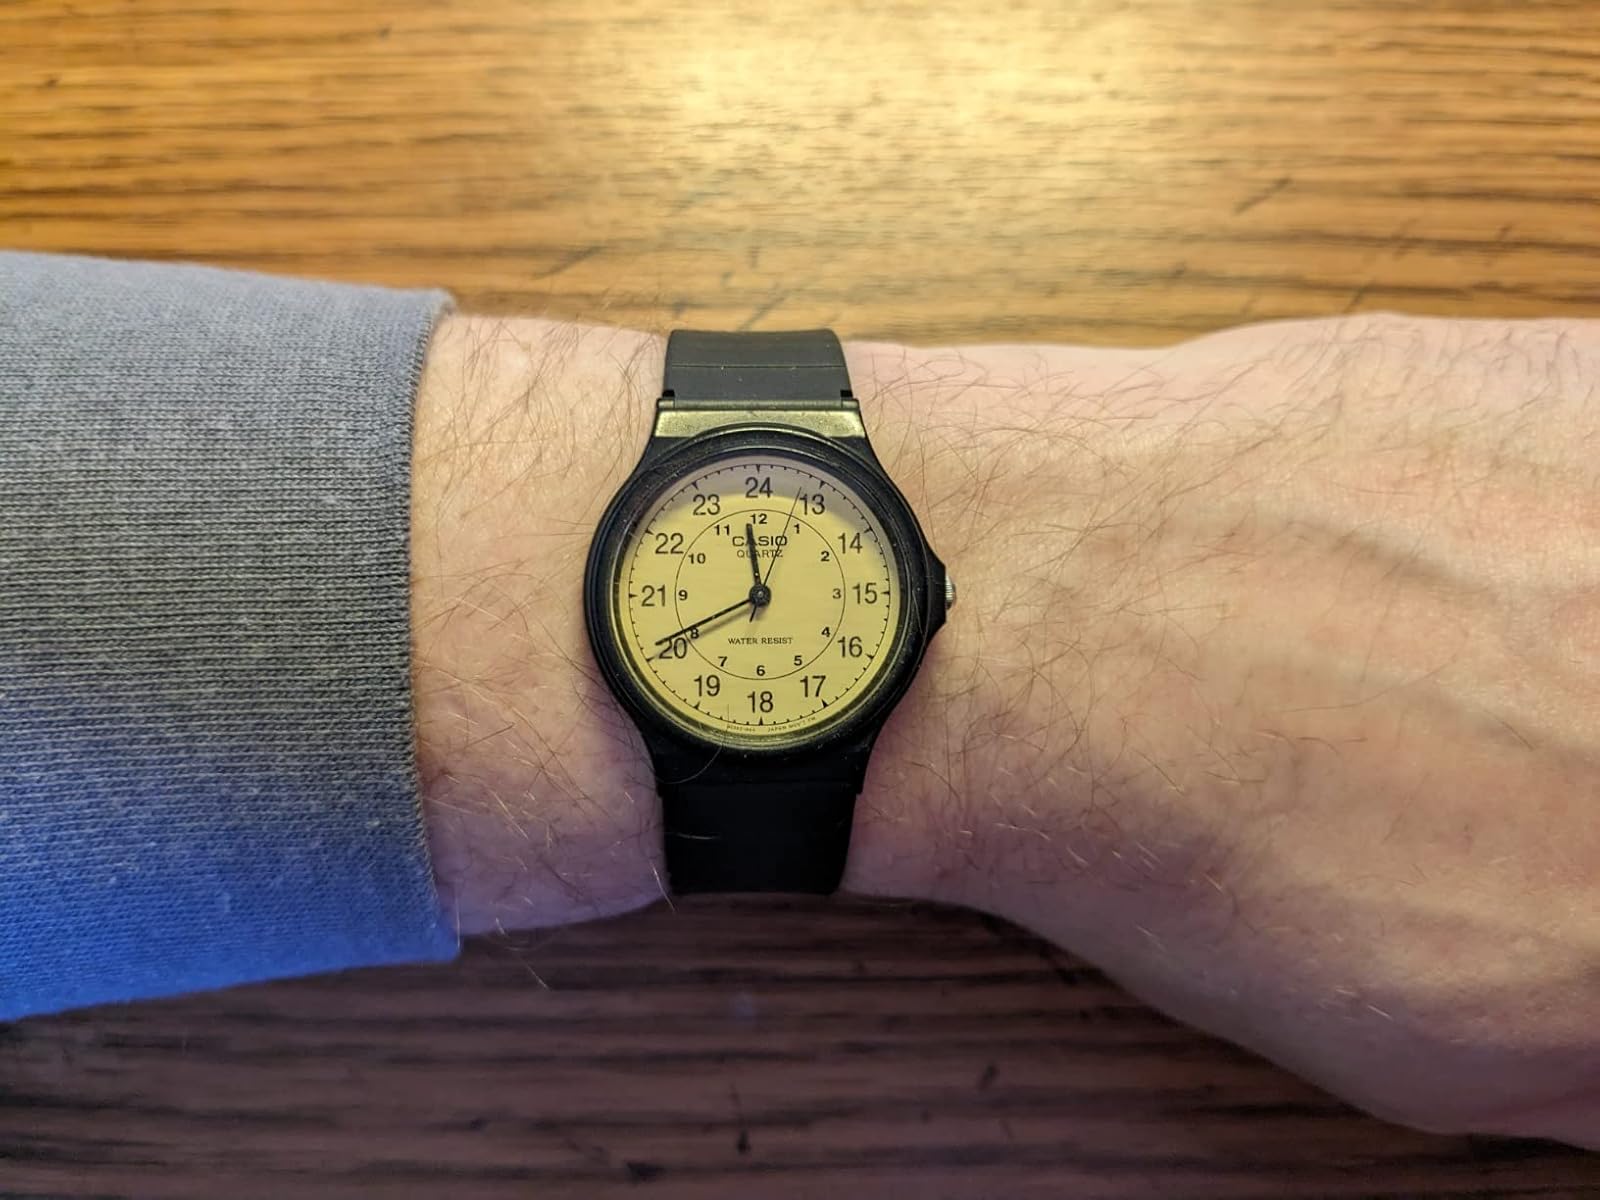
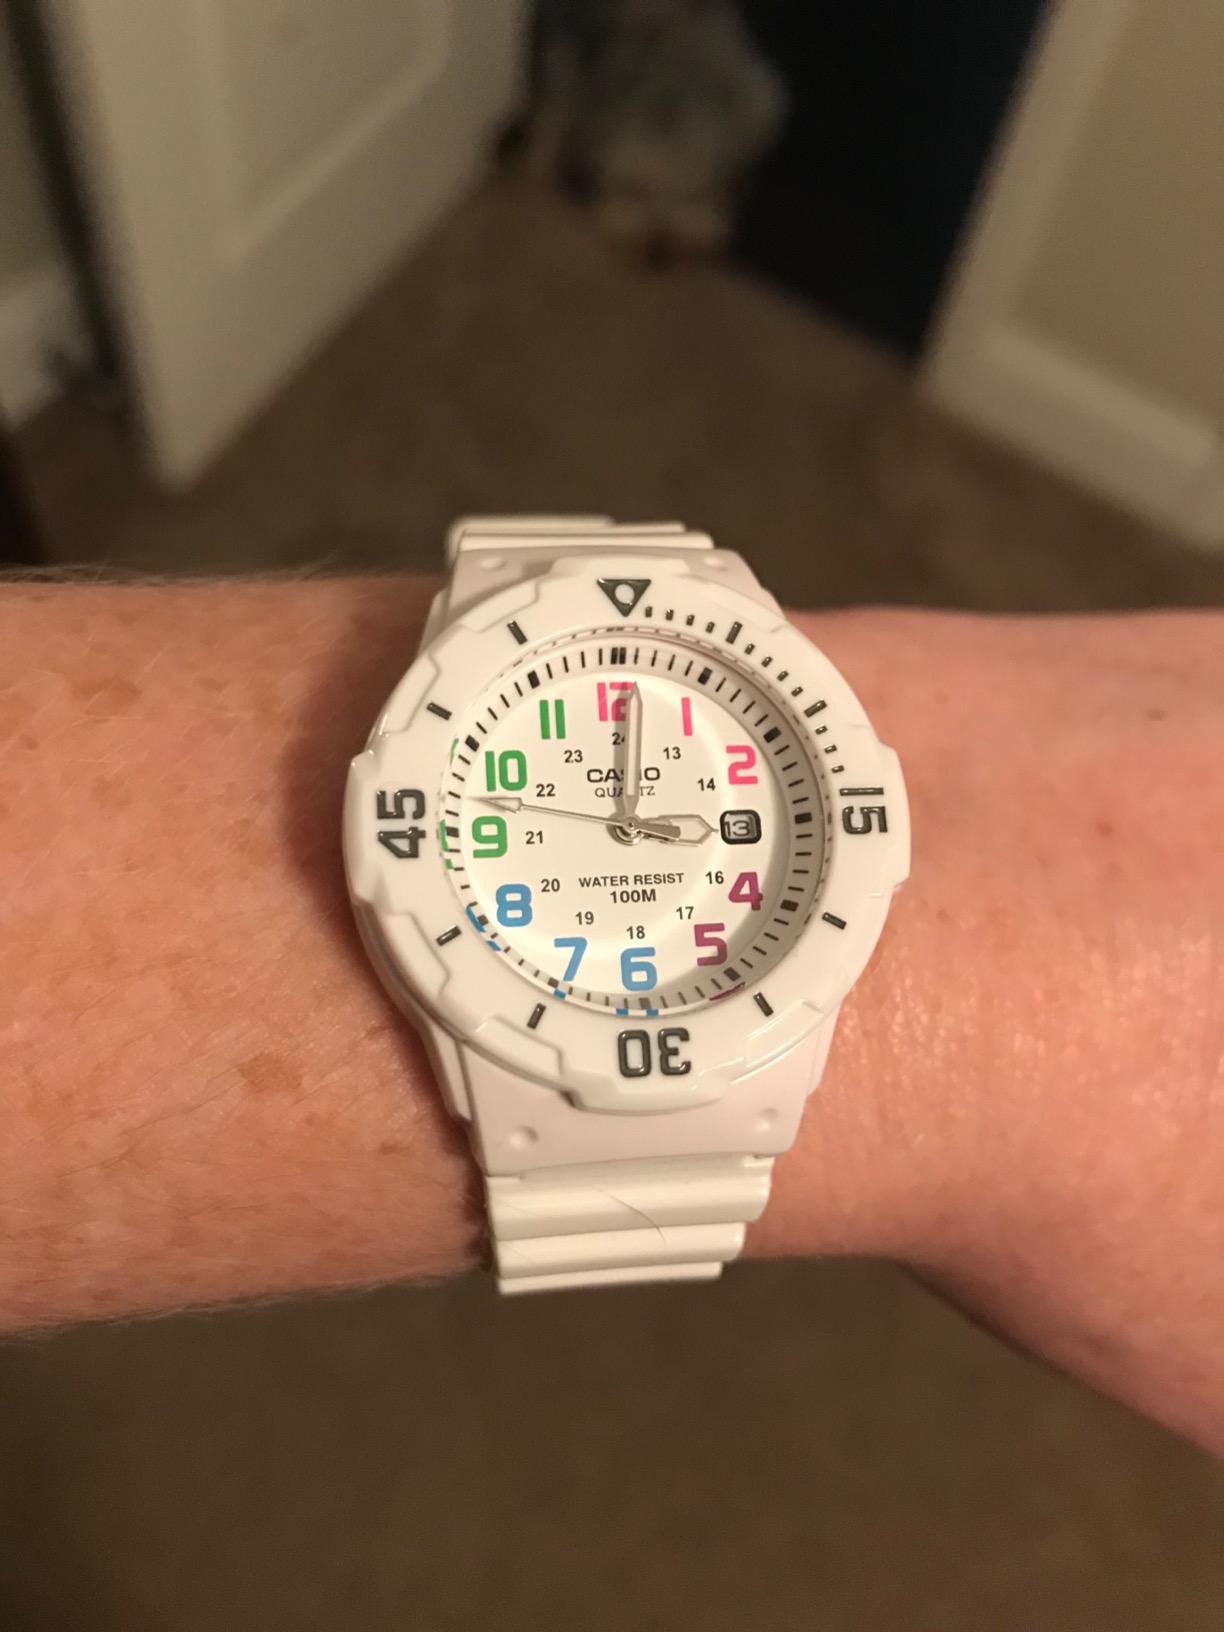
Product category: accessories_watch
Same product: no